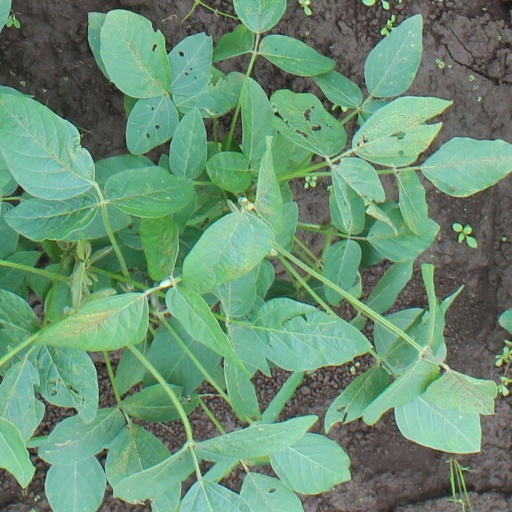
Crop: soybean